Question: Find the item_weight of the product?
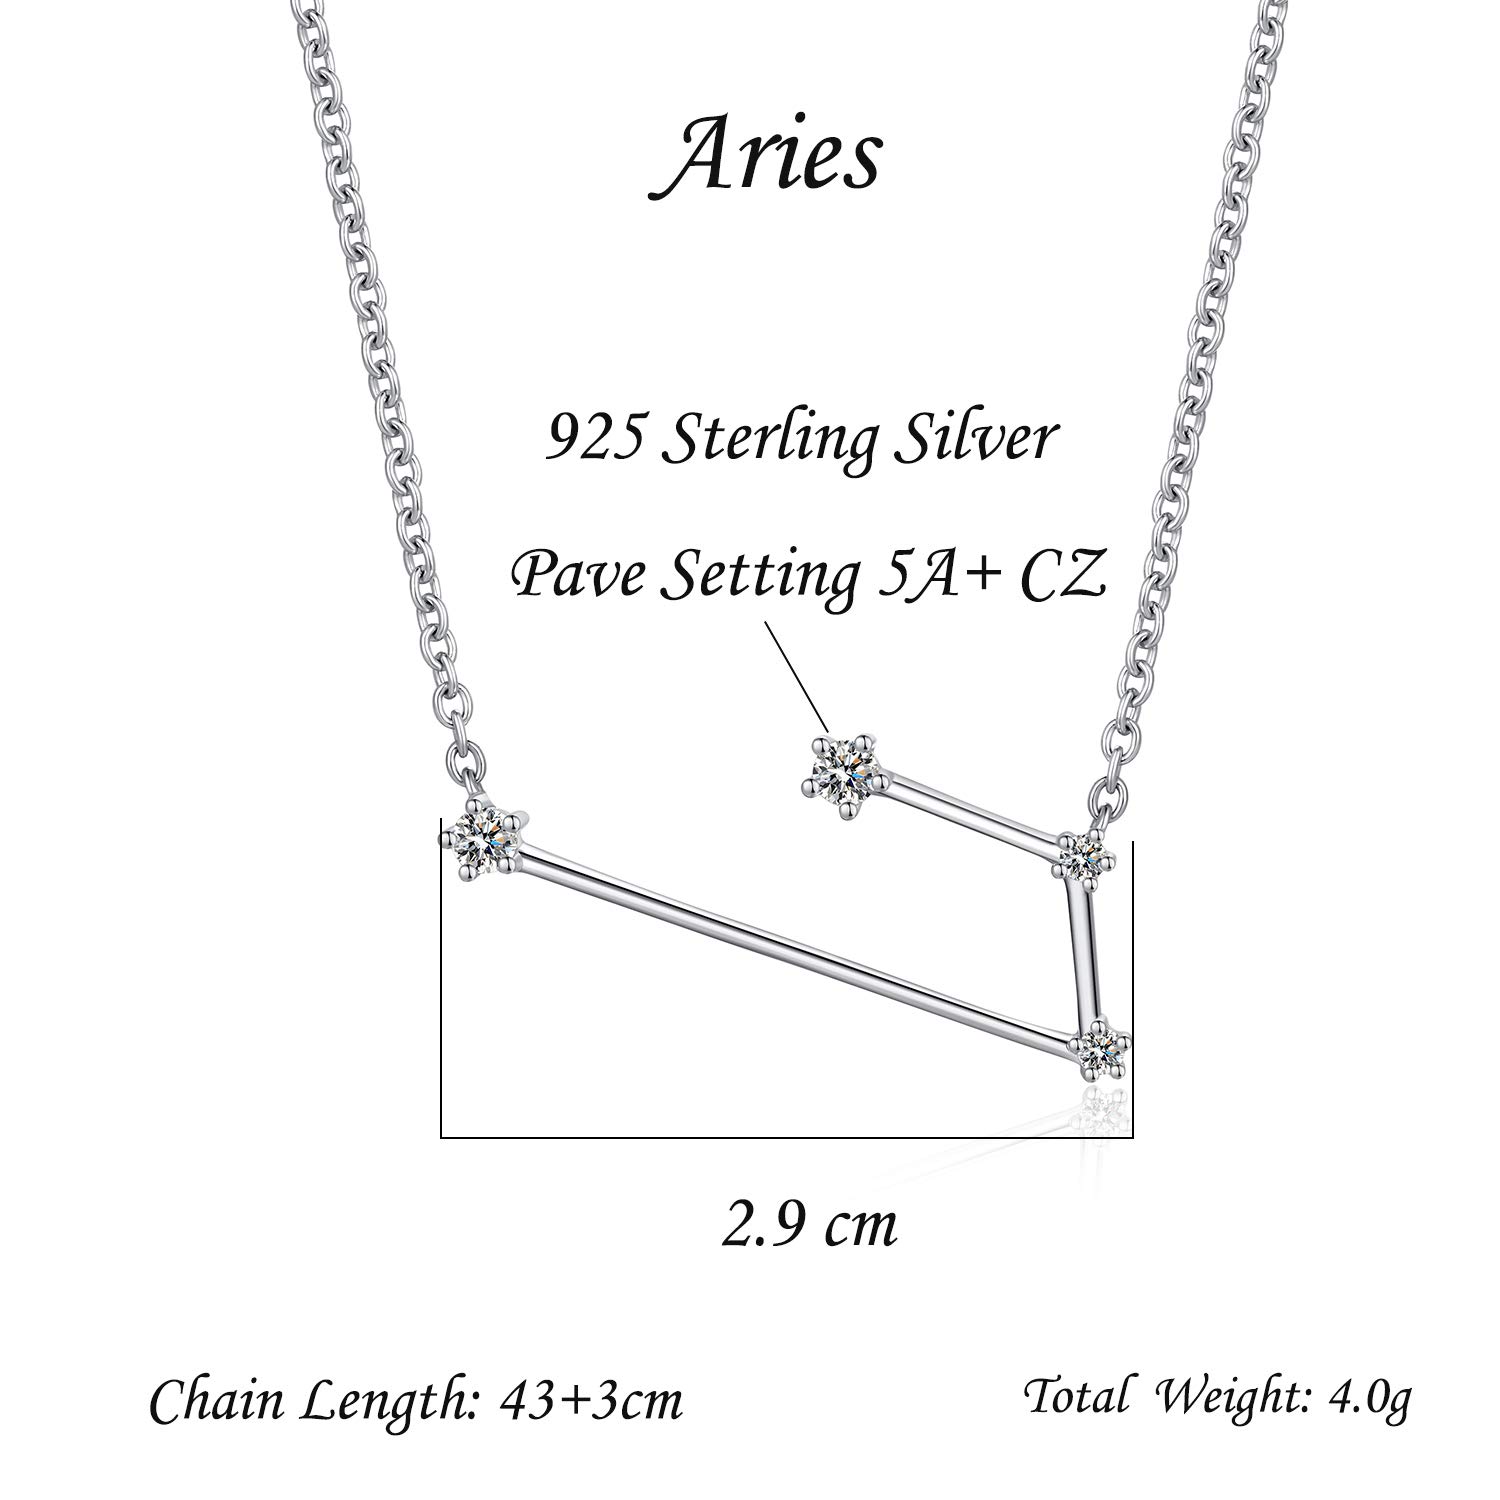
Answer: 4.0 gram